Shawn Elliott (American football)

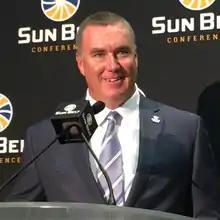
Elliott at 2017 Sun Belt Media Day

Shawn Elliott (born June 26, 1973) is an American college football coach and former player who is currently the tight ends coach and run game coordinator at the University of South Carolina, a position he has held since the 2024 season. Elliott served as the interim head football coach at the University of South Carolina for the final six games of the 2015 season. He joined the South Carolina Gamecocks football coaching staff in 2010 as the team's running game coordinator under Steve Spurrier. He was later named the co-offensive coordinator and offensive line coach. A day after South Carolina head coach Spurrier's resignation, Elliott was elevated to the position of head coach on an interim basis. On February 15, 2024, Shawn Elliott addressed members of team and staff before officially resigning his position as head coach of Georgia State to become an assistant coach at South Carolina.